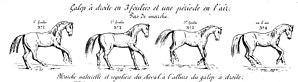
Galop à droite - Atlas de la méthode de haute école de Raabe (ed.1863)
En matière d'équitation, le galop est la plus rapide des allures naturelles du cheval et d'autres équidés. Venant après le trot, le galop est une allure sautée et basculée, diagonale et dissymétrique à trois temps inégaux suivis d'une phase de projection. Cette allure va en moyenne à 21 kilomètres par heure mais peut dépasser 60 kilomètres par heure sur les champs de courses.